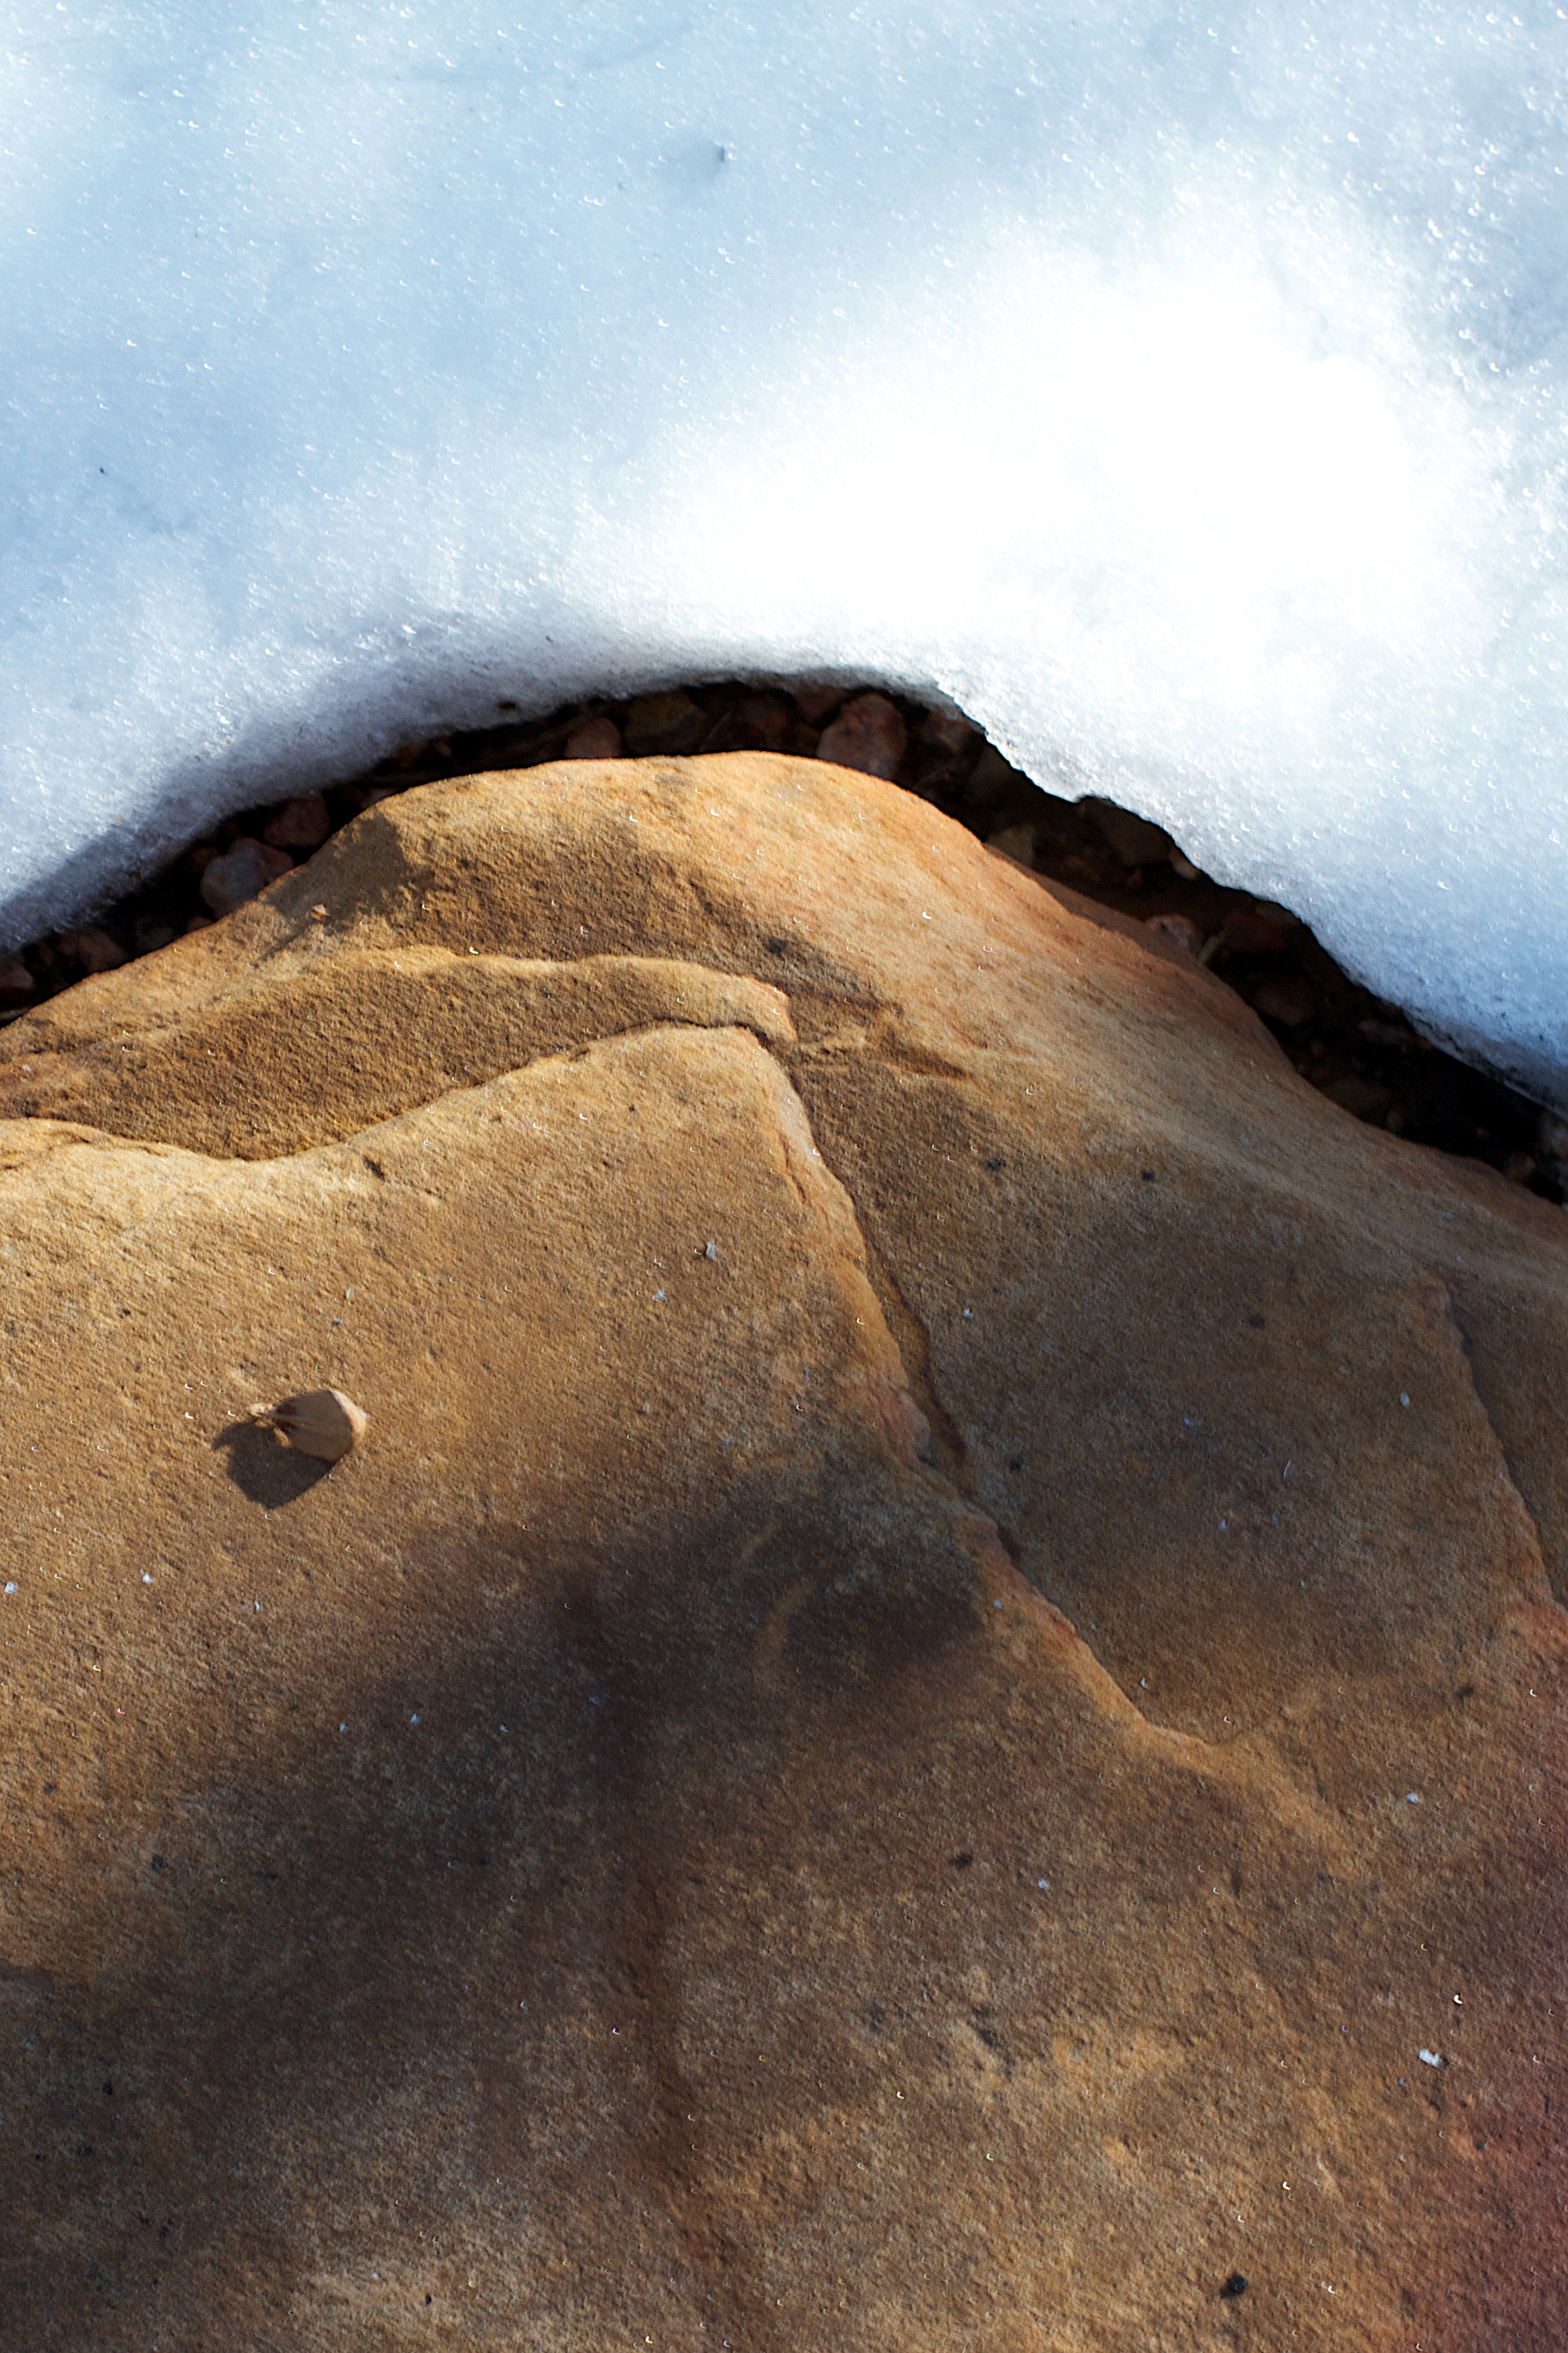
landscape, sea, sand, rock, mountain, hill, soil, terrain, material, geology